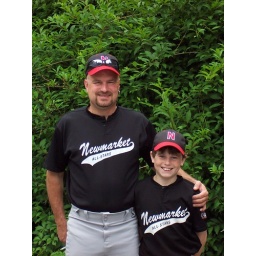
Gil has to dress up like a baseball boy in order to coach in this certain tournament :)